First Mongol invasion of Burma

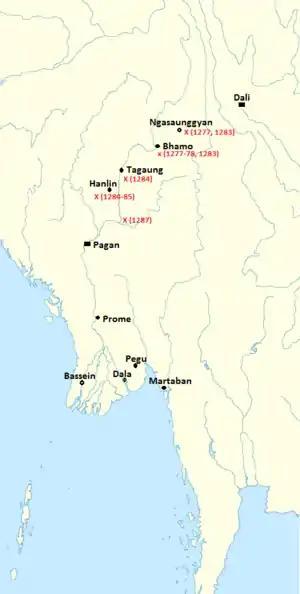
Mongol invasions 1277–1287

The period of calm for Pagan ended in the early 1270s. By then, the Song were on the ropes, and Emperor Kublai Khan, who officially founded the Yuan dynasty on 18 December 1271, sought to cut off the retreat of Song refugees in all directions. In Pagan's case, he had ordered the Mongol governor of Dali to tighten control of the borderlands, and in January 1271 to send a mission to Pagan to demand tribute. The tribute he demanded was nominal. Given his higher priority preoccupations elsewhere, the emperor was not looking to replace the regime at Pagan. At the border, the ruler of the Wa and Palaung regions submitted to the Mongols.